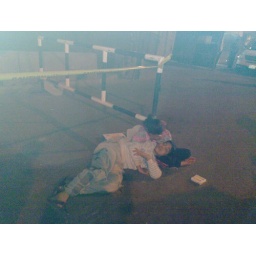
whenever you go to citystars , you will find her , that small little girl sleeping in the street